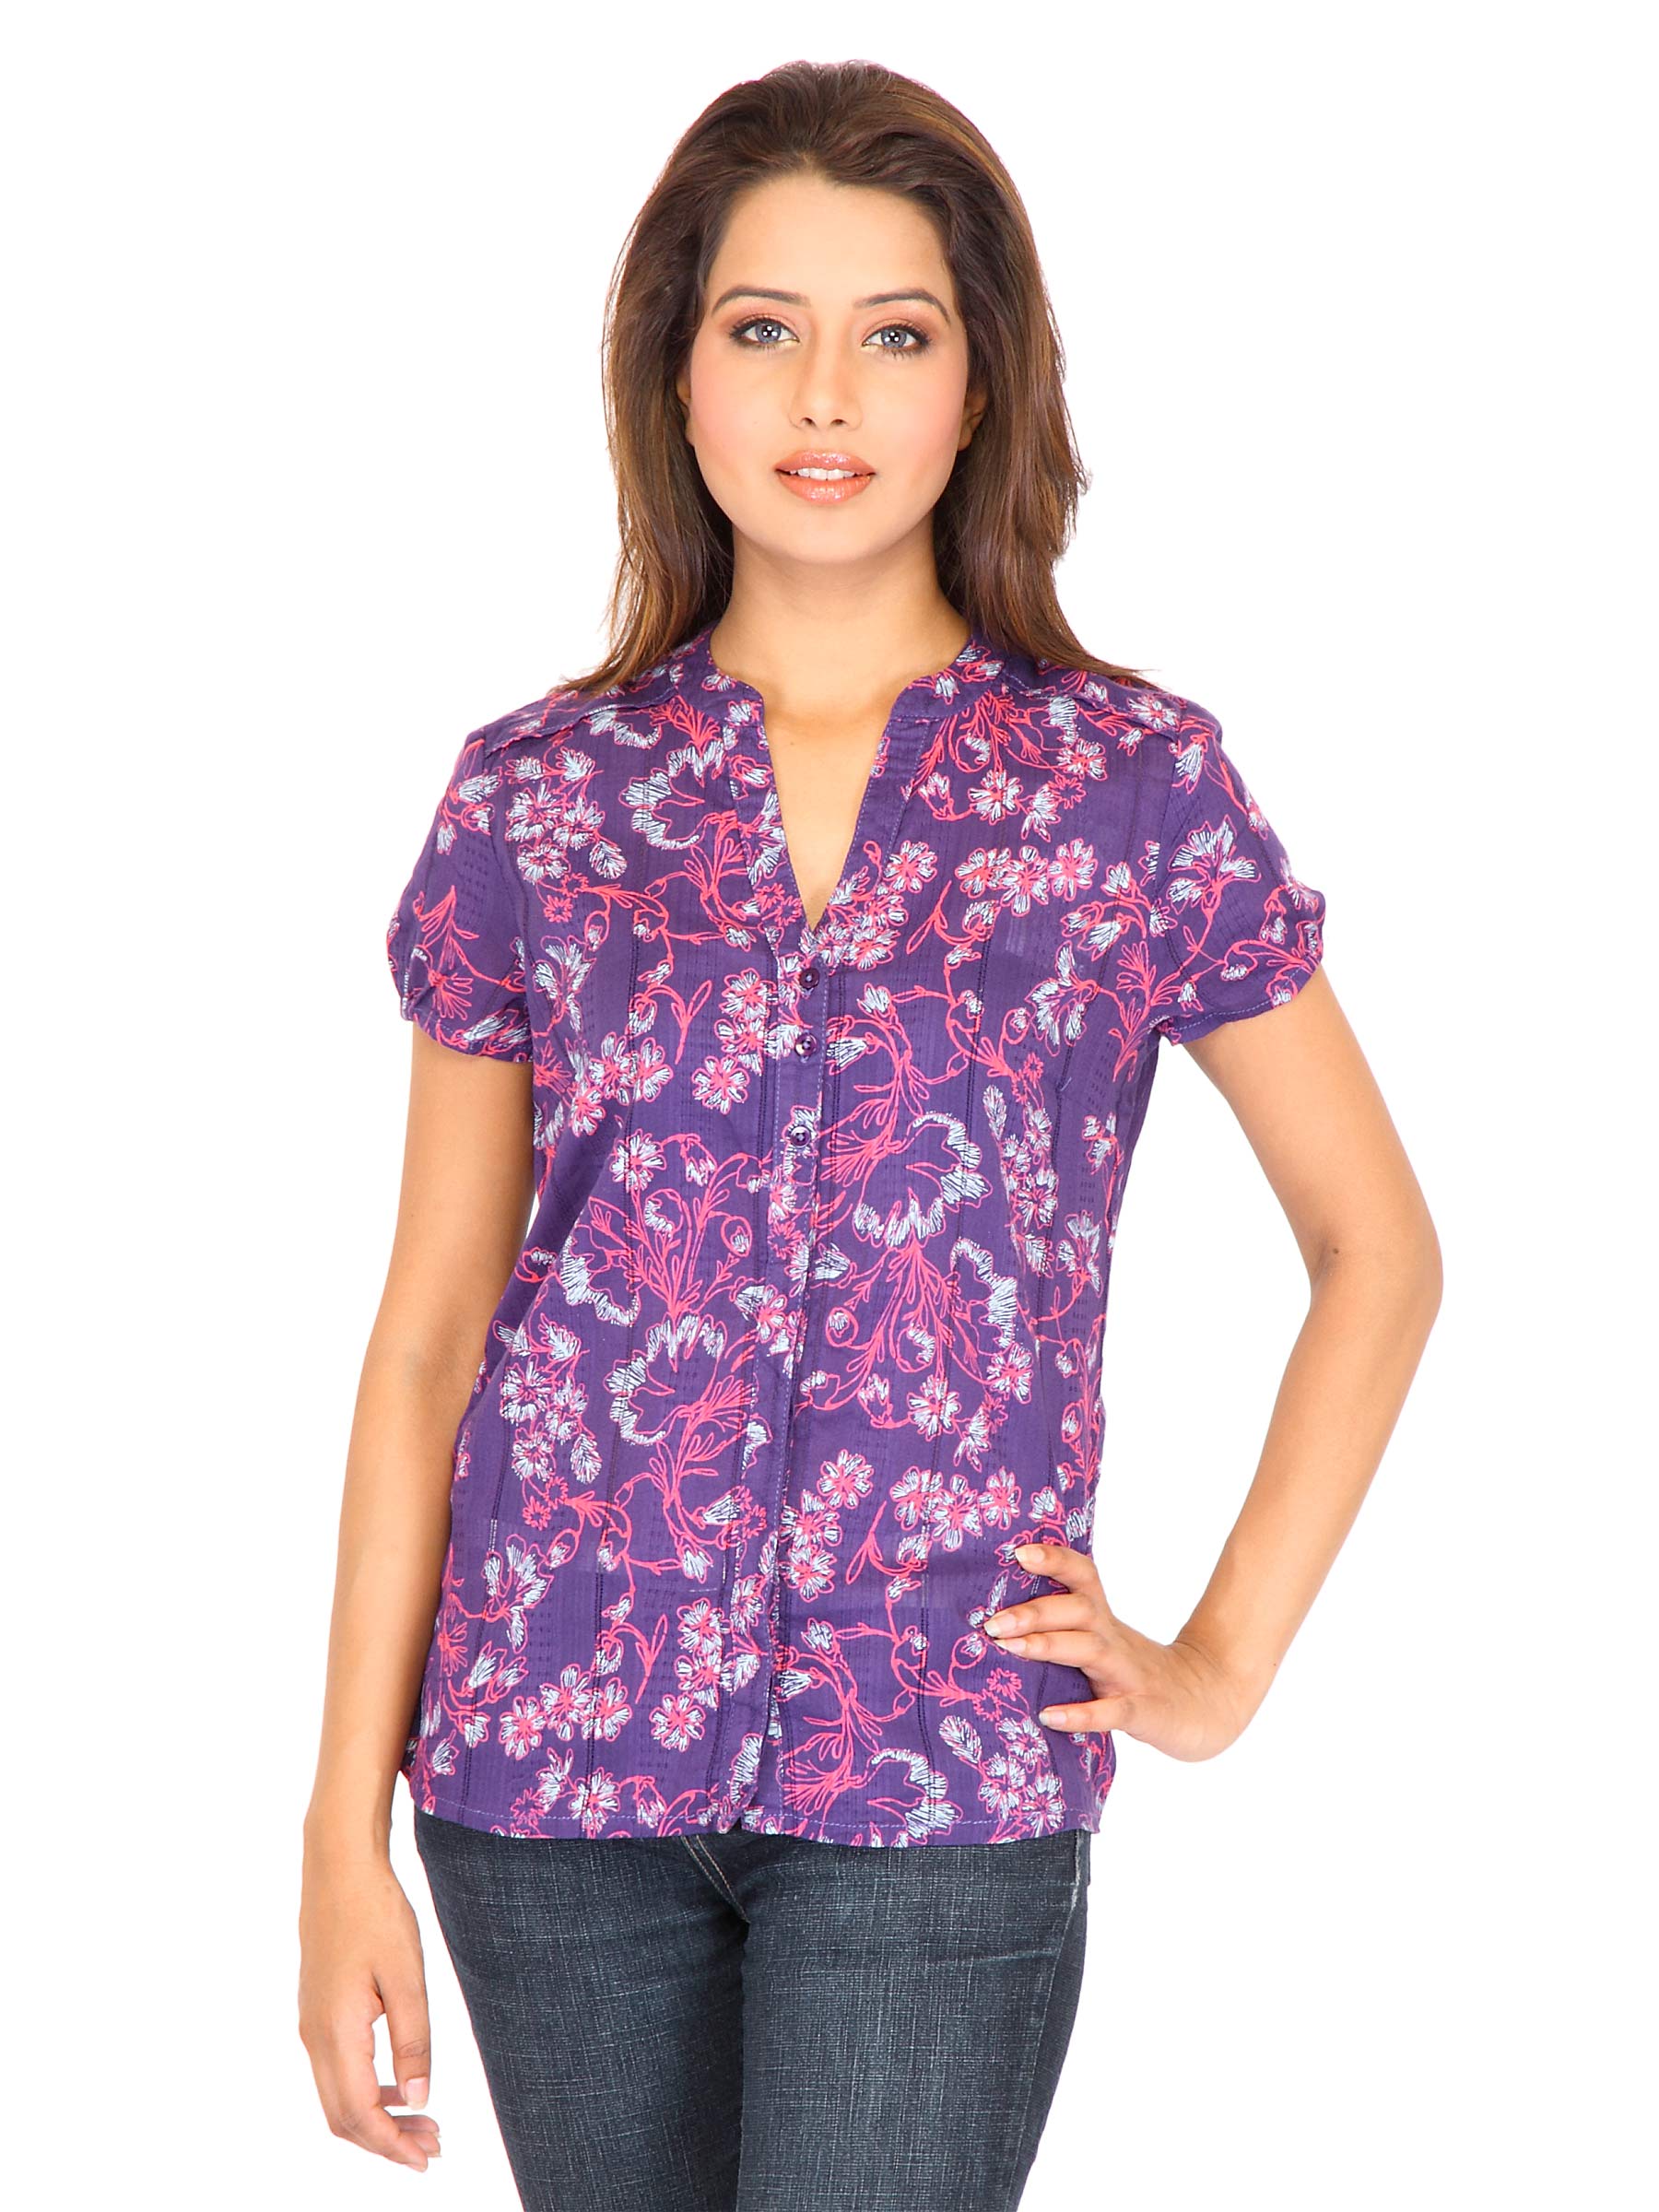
Lee Women Printed Purple Shirt
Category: Apparel / Topwear / Shirts
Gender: Women
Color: Purple
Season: Summer 2011
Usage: Casual